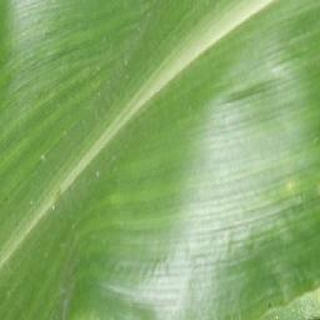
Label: healthy_corn